Sweetbitter (TV series)

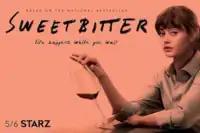
Promotional poster.

On March 10, 2018, Starz opened the "Starz Sensory House" at the annual South by Southwest Film Festival in Austin, Texas. It featured a multitude of screens playing the trailers for two new Starz series, "Vida" and "Sweetbitter", on a loop. Various types of food and drinks were available and designed thematically to match. For "Sweetbitter", Sugarfina handed out a selection of alcohol-inspired sweets, including martini almond olives and champagne gummy bears. Additionally, a series of six artisanal cocktails were also available, designed by Austin-based bartender Tacy Rowland. One such cocktail based on "Sweetbitter" included the "Autumn in New York", featuring cognac, sherry, coffee, bitter lemon and a rosemary garnish. Other services contained in the sensory house included mini manicures that were offered by the Austin-based Nails Y’all, and a perfume bar Roux Saint James, which created four custom scents inspired by "Sweetbitter’s" four main characters. The Starz Sensory House was located at 88 Rainey Street in Austin and operated until March 12.